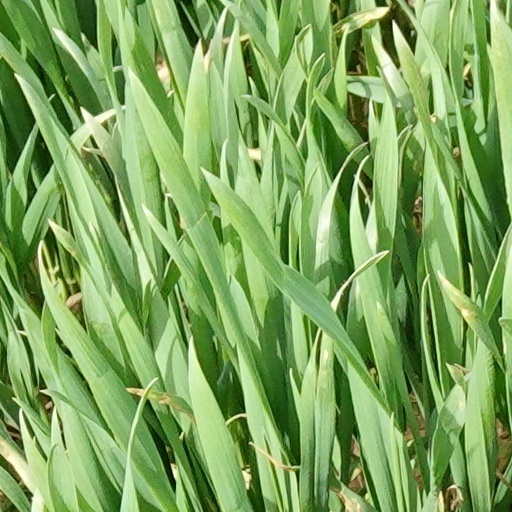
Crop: wheat